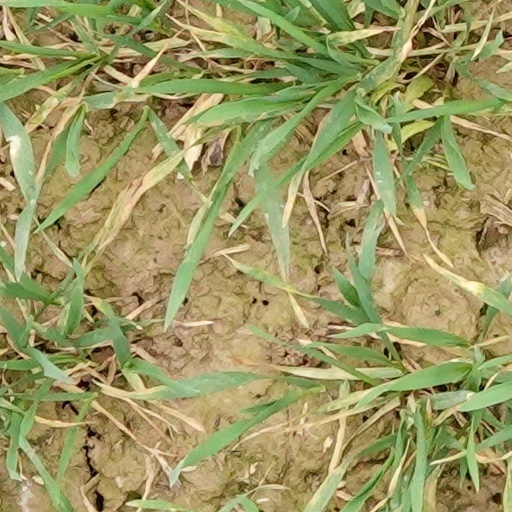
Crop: wheat